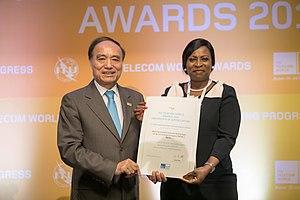
Rafiatou Monrou Agbatchi, née le 27 février 1964, est une femme politique béninoise.